Heracles

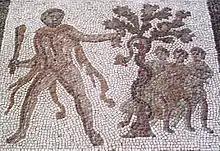
Hercules stealing the golden apples from the Garden of the Hesperides

Not to kill, but to catch, this hind that was sacred to Artemis. A different, but still difficult, task. It cost time, but, having chased it for a year, Heracles wore out the Hind. Artemis intervened, but as soon as Heracles explained the situation to her, she allowed him to take it, and he presented it alive to Eurystheus.